Friedrich Trendelenburg

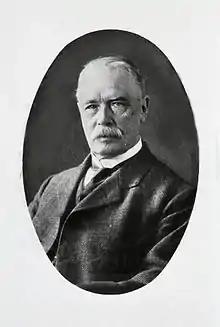
Friedrich Trendelenburg

Friedrich Trendelenburg (24 May 184415 December 1924) was a German surgeon. He was son of the philosopher Friedrich Adolf Trendelenburg, father of the pharmacologist Paul Trendelenburg, the physiologist Wilhelm Trendelenburg and of the politician Ernst Trendelenburg and grandfather of the pharmacologist Ullrich Georg Trendelenburg.